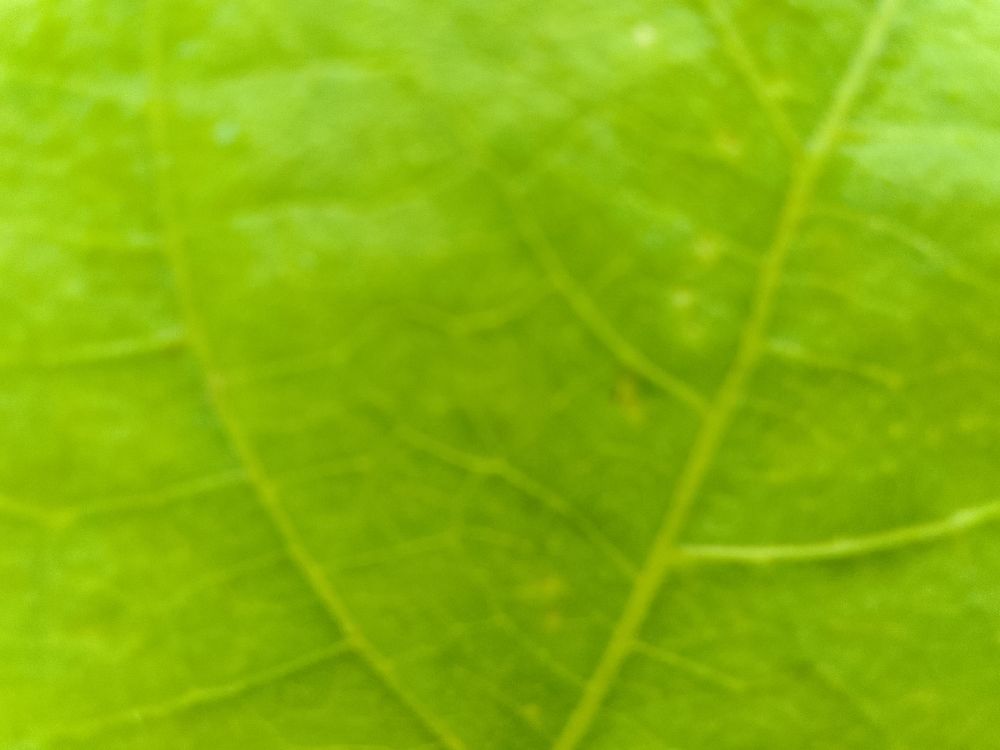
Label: healthy